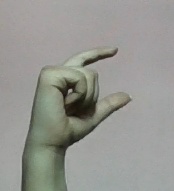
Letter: dal